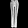
Label: Trouser